Goodge Street tube station

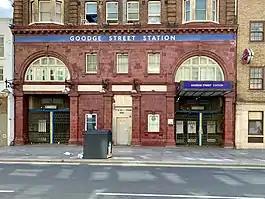
Entrance on Tottenham Court Road

Goodge Street is a London Underground station on Tottenham Court Road in Fitzrovia, in the London Borough of Camden. It is on the Charing Cross branch of the Northern line between Warren Street and Tottenham Court Road stations, and is located in Travelcard Zone 1.